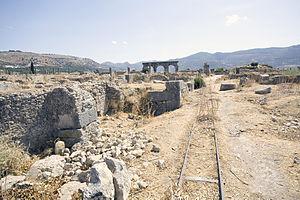
Zone de fouilles de Volubilis, avec un système de rails appelé Decauville à l'abandon.
Volubilis est une ville antique berbère, puis romanisée, capitale du royaume de Maurétanie, située dans la plaine du Saïss au Maroc, sur les bords de l'oued Rhoumane, rivière de la banlieue de Meknès, non loin de la ville sainte de Moulay Driss Zerhoun où repose Idriss Iᵉʳ, fondateur de la dynastie des Idrissides.